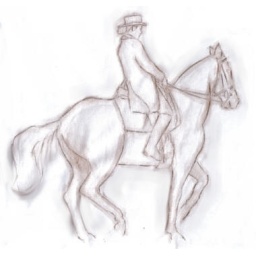
a water soluble pencil line drawing of horse and rider in piaffe.